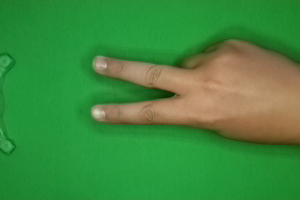
Label: scissors